Chengannur Mahadeva Temple

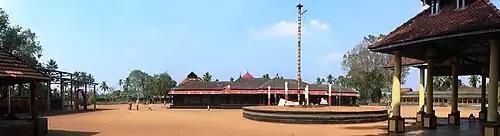
A view of the temple premises

There are five daily pujas done in the temple, three "sarabalies" for Shiva and three for Bhadrakali. Tantric worship is done by a member of the Thazhamon family. The temple celebrates a rare menstruation festival for Bhadrakali, called "Thripputhu", during which the temple is closed for three days during the irregular menstruation of the deity. The appearance of a stain in the white garment is considered an aspect of devotion. As per accounts of the temple officials, in modern times, the feature is observed once in three or four months, while it was regularly observed during the olden times. The ceremony usually resembles the puberty ceremony of high-class girls in Kerala. The "sri-kovil" is closed during the three days and opened after a purification ceremony is performed during the fourth day.